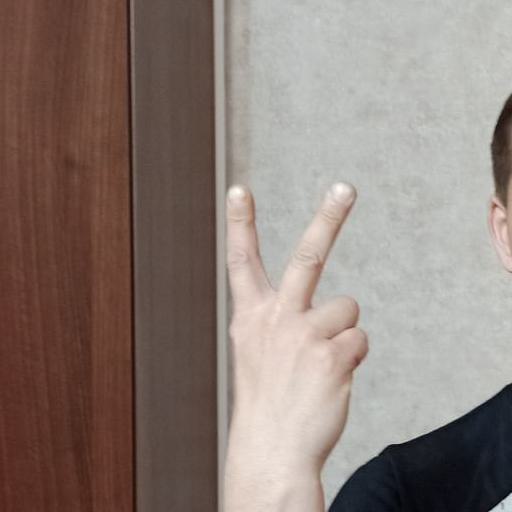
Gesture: peace_inverted